Maurizio Giglio

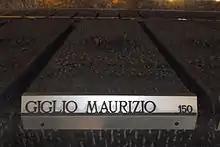
The grave of Maurizio Giglio in the sepulchre of the Ardeatine caves

In 1944, the Gold Medal of Military Valour, an Italian high military decoration, was conferred upon Giglio. The citation reads: